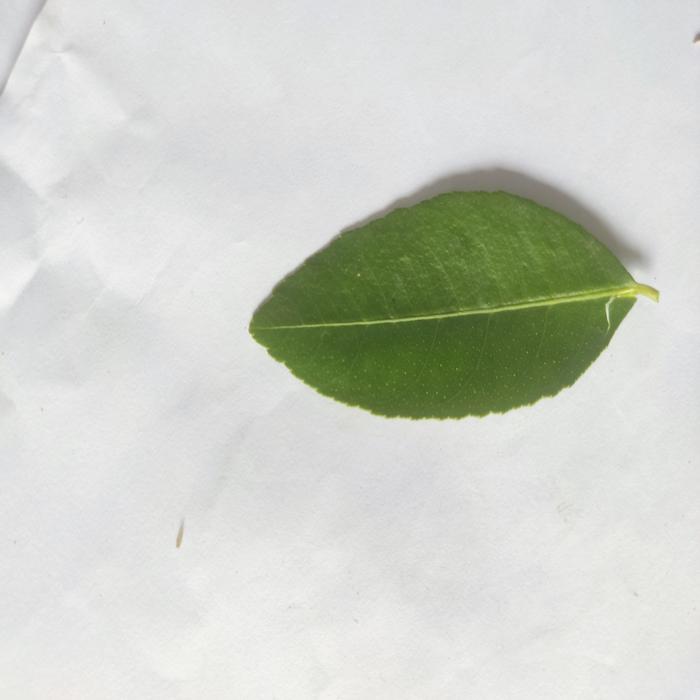
Crop: Lemon
Leaf condition: Healthy_Leaf